Lulua District

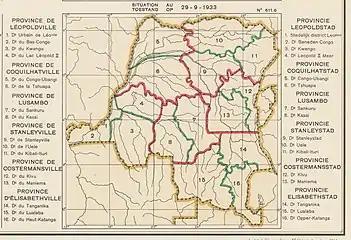
1933 districts before Lulua had been split out from southeast Kasai

In 1933 the original four provinces of the Belgian Congo were reorganized into six provinces, named after their capitals, and the central government assumed more control.